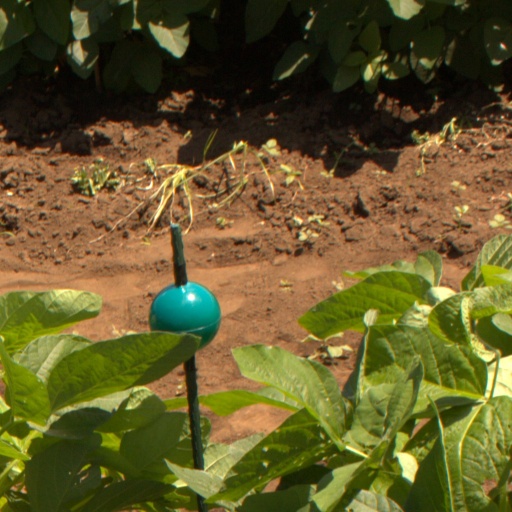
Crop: soybean